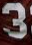
Number: 3